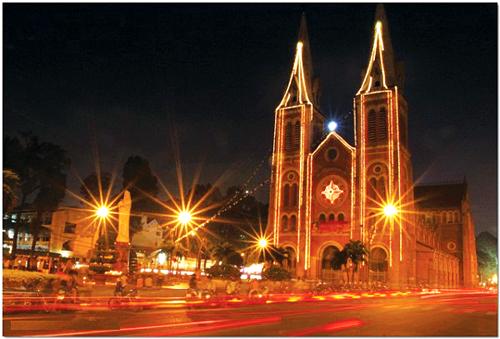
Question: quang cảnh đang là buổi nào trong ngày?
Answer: quang cảnh đang là buổi tối